Chattahoochee Technical College

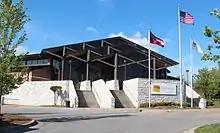
Chattahoochee Technical College's Appalachian Campus in Jasper

North Metro Technical College was established in 1989 as one of the first institutions created under the direction of the new Department of Technical and Adult Education. Originally named North Metro Technical Institute, the college was in Acworth, GA, and officially served Bartow and north Cobb counties, but was also positioned to serve the populations in Cherokee and Paulding counties. The campus was named the North Metro Campus following the 2009 merger.